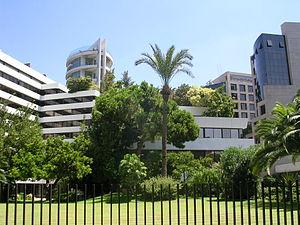
Achrafieh est un quartier chrétien de l'est de Beyrouth.